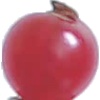
Label: redcurrant